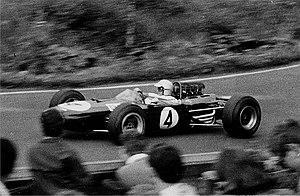
L'histoire de la Formule 1 trouve son origine dans les courses automobiles disputées en Europe dans les années 1920 et 1930. Elle commence réellement en 1946 avec l'uniformisation des règles voulue par la Commission sportive internationale de la Fédération internationale de l'automobile et la création de la « Formule de Course Internationale nᵒ 1 », pour indiquer la qualité optimale, comprimée en Formule 1. Un championnat du monde de Formule 1 est créé en 1950 puis une coupe des constructeurs en 1958.
Sir John Arthur Brabham, dit Jack Brabham, AO, OBE, né le 2 avril 1926 à Hurstville, en Nouvelle-Galles du Sud, près de Sydney, en Australie et mort le 19 mai 2014 à Gold Coast, dans le Queensland, en Australie, est un pilote automobile australien qui a remporté le titre de champion du monde de Formule 1 à trois reprises, en 1959, 1960 et 1966. Il est le cofondateur de l'écurie Brabham Racing Organisation, qui fabrique des monoplaces de Formule 1 portant son nom.
Résultats du Grand Prix d'Allemagne de Formule 1 1965 qui a eu lieu sur le Nürburgring le 1ᵉʳ août 1965.